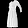
Label: Dress